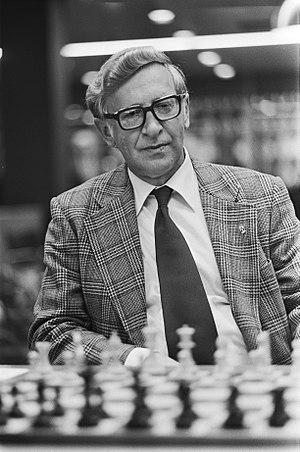
Vassily Vassilievitch Smyslov est un joueur d'échecs soviétique et russe.